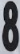
Number: 8